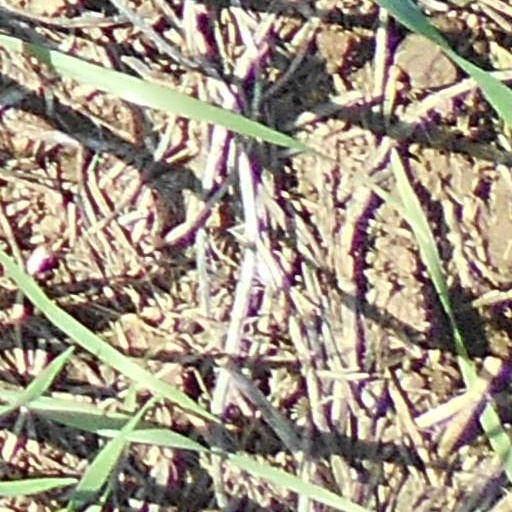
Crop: wheat